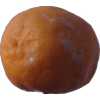
Label: images